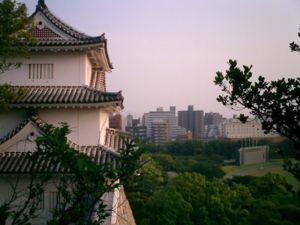
Akashi est une ville située dans la préfecture de Hyōgo, au Japon.